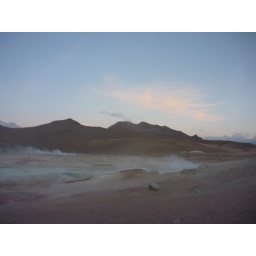
warm water bronnetjes in de buurt van de geiser.